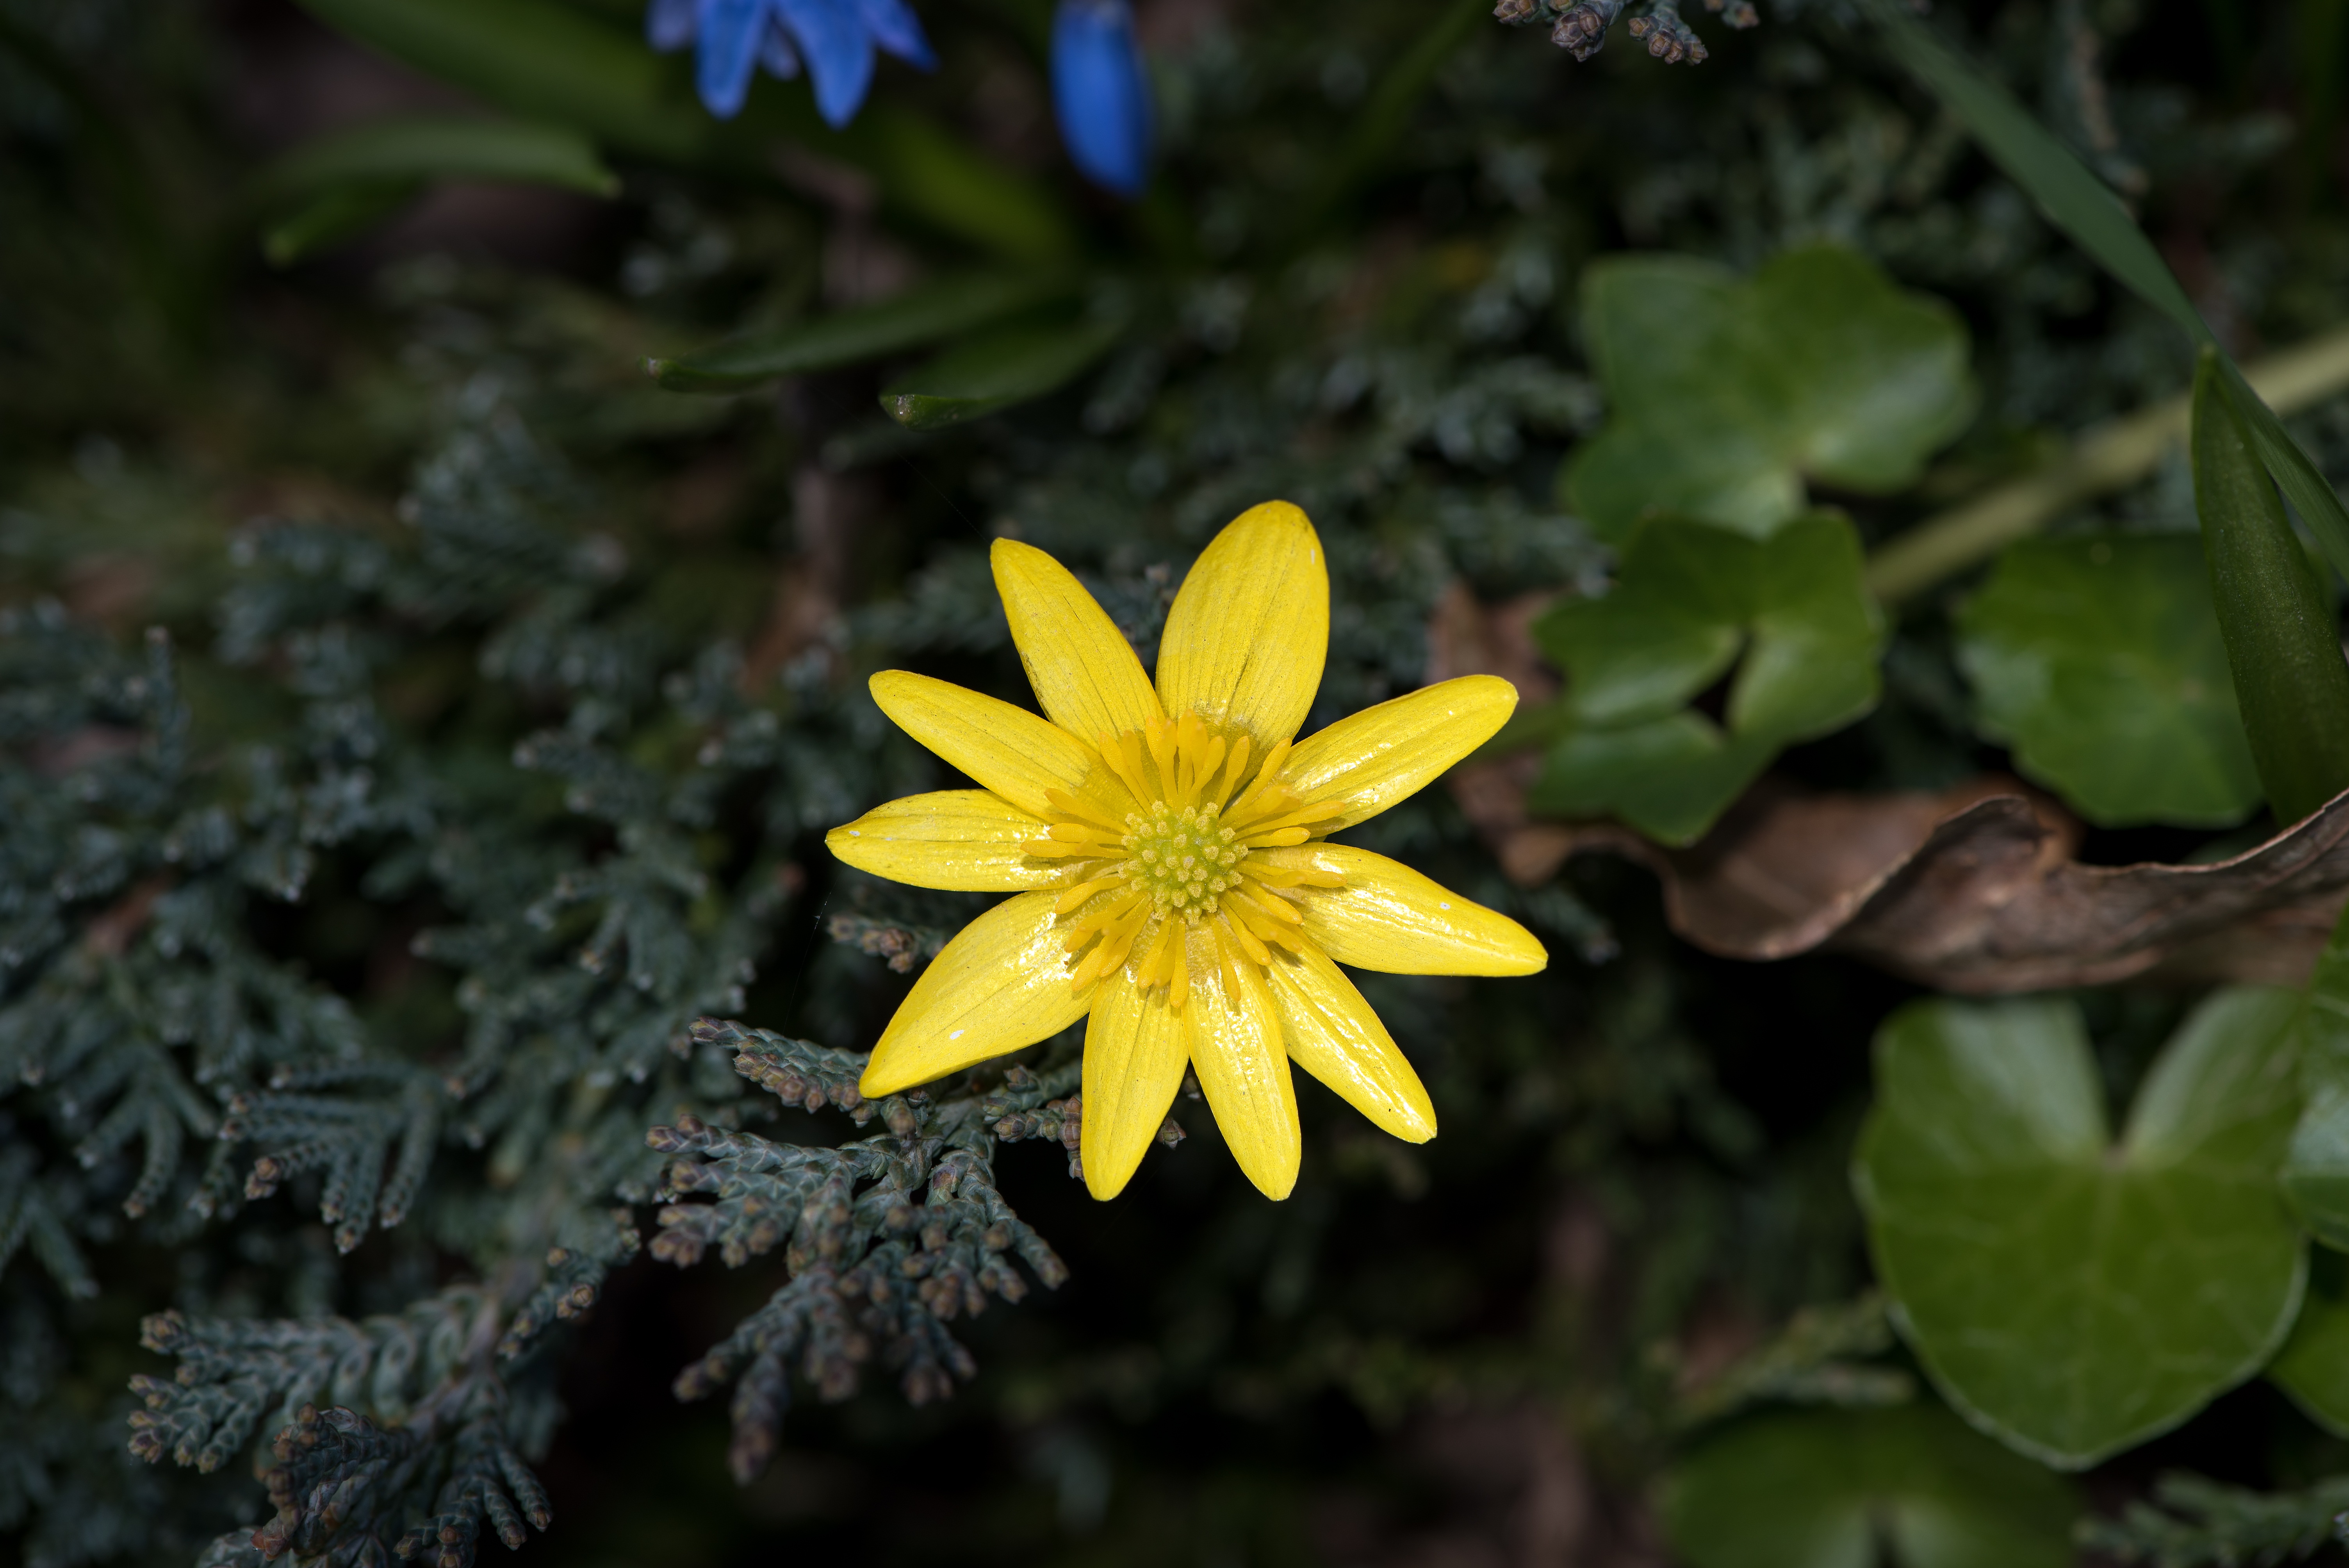
nature, blossom, plant, leaf, flower, spring, green, botany, yellow, garden, close, flora, wildflower, shrub, early bloomer, spring flower, macro photography, flowering plant, celandine, feigwurz, yellow spring flower, land plant